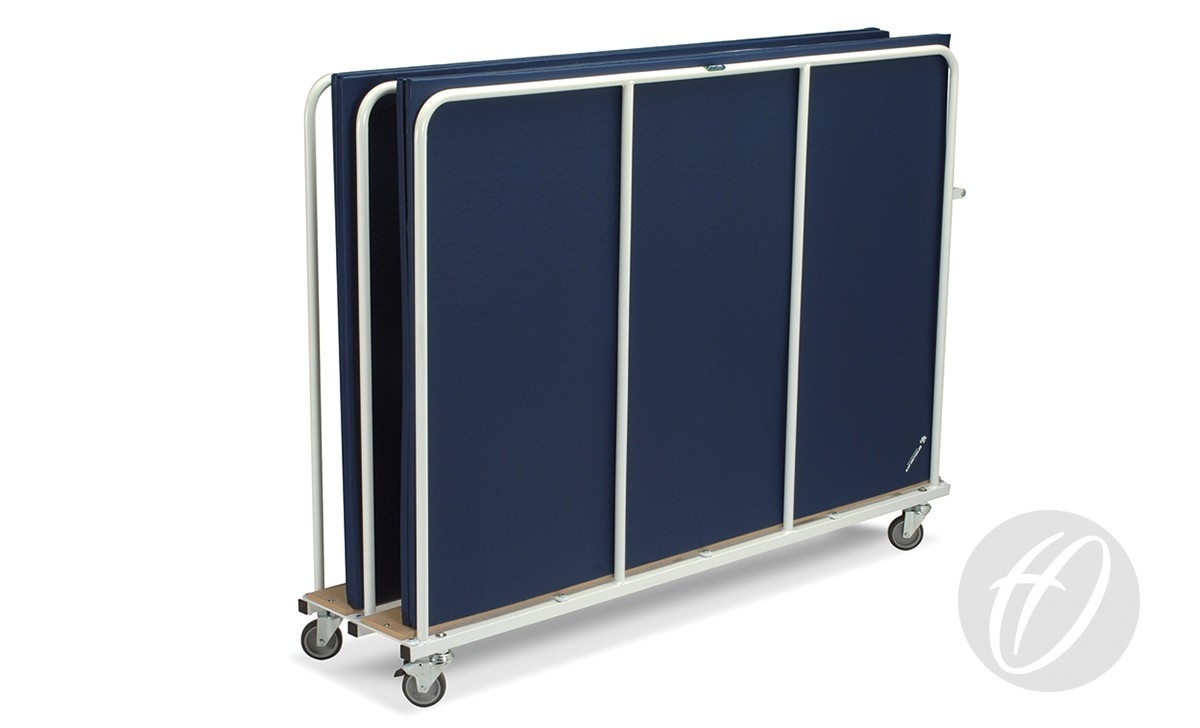
Vertical Trolley
Vertical mat trolley for storage of rigid mats Polyester powder coated white frame. Tubular steel construction with folding main frame and detachable handle for easier storage. Central divider section provides extra support for larger mats. 12mm thick wood platform for carrying mats. Four non-marking 100mm swivel casters, foot brakes on two wheels on alternate sides. Requires some assembly. Suitable for 2m x 1m, 1.8m x 1.22m and 1.22m x 0.9m rigid mats. Max number of 25.4mm mats: 13. What is Included 1 Trolley 1 Handle 2 End Cross Braces All Bolts & Fixings
Brand: Harrod Sport
Category: Sporting Goods > Athletics > General Purpose Athletic Equipment > Exercise & Gym Mat Storage Racks & Carts > Exercise & Gym Mat Storage Carts